Inscription stones of Bengaluru

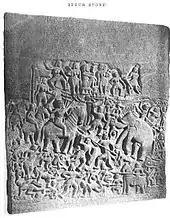

Inscriptions dating from the 12th to the 17th centuries CE have been recorded in this locality. Most of these inscriptions are recent discoveries made during the renovation of a Kalyani in the area. One of these, palaeographically dated to circa 17th century CE, reads "kam. . .banavara", suggesting that the name goes back at least four centuries. Other inscriptions in this area also have unique features. One seems to have inscribed the invocatory verse of Bāṇabhaṭṭa's Harṣacarita, for example. Another has cryptic lines that cannot be contextualized, though the "rāja bāṇasura" mentioned could possibly relate to the name of the principality.